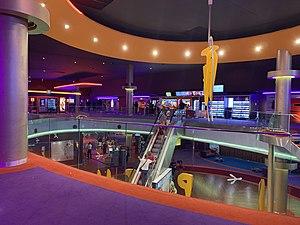
Vue intérieure du cinéma Pathé Carré de soie.